San Germán, Puerto Rico

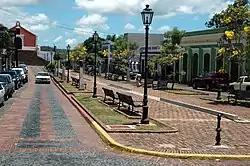
Park in San Germán

San Germán's historic downtown is the site of the "Porta Coeli" church, one of the earliest Spanish churches built in the Americas. "Porta Coeli" is still a major historical attraction that attracts both domestic and international tourists every year.